List of National Hockey League players born in the United Kingdom

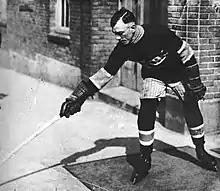
Joe Hall, born in Staffordshire, won the Stanley Cup twice during the National Hockey Association era, and was inducted into the Hockey Hall of Fame in 1961.

The National Hockey League (NHL) is a major professional ice hockey league which operates in Canada and the United States. Since its inception in 1917–18, 53 players born within the current borders of the United Kingdom have taken part. None of them, however, were trained within the country. Of these players 23 are from England, 21 from Scotland, 5 from Northern Ireland, and 4 from Wales. Steve Thomas and Owen Nolan played over 1,000 regular season games, while Thomas and Steve Smith are the only ones to have appeared in over 100 playoff games. All three players finished their careers in the 21st century. The only player born in Britain currently playing in the NHL is Nathan Walker of the St. Louis Blues.